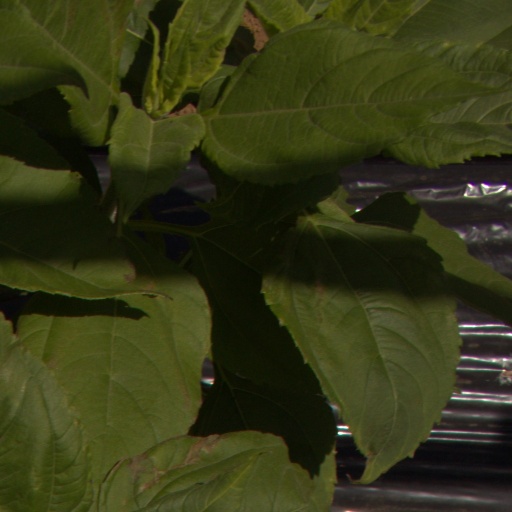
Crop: Jerusalem artichoke